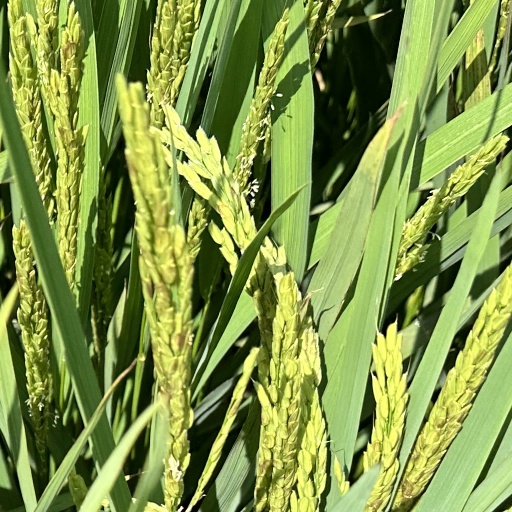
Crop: rice